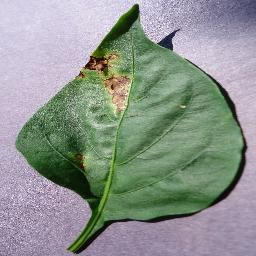
Label: Pepper,_bell___Bacterial_spot